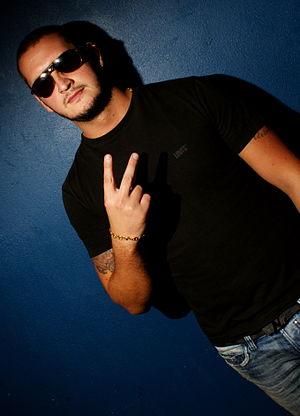
Seth Gueko, festival Arras 2010
Seth Gueko, de son vrai nom Nicolas Salvadori, né le 27 octobre 1980 à Pontoise, est un rappeur français. Il est un membre du label et collectif Néochrome. Son nom de scène s'inspire du personnage homonyme joué par George Clooney dans le film Une nuit en enfer, réalisé par Robert Rodriguez et sorti en 1996.